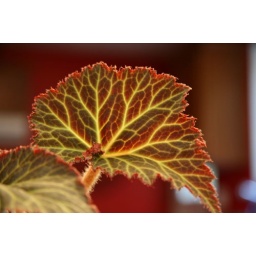
The same leaf in &amp;quot;all in the perspective&amp;quot; shot from below with the red wall behind